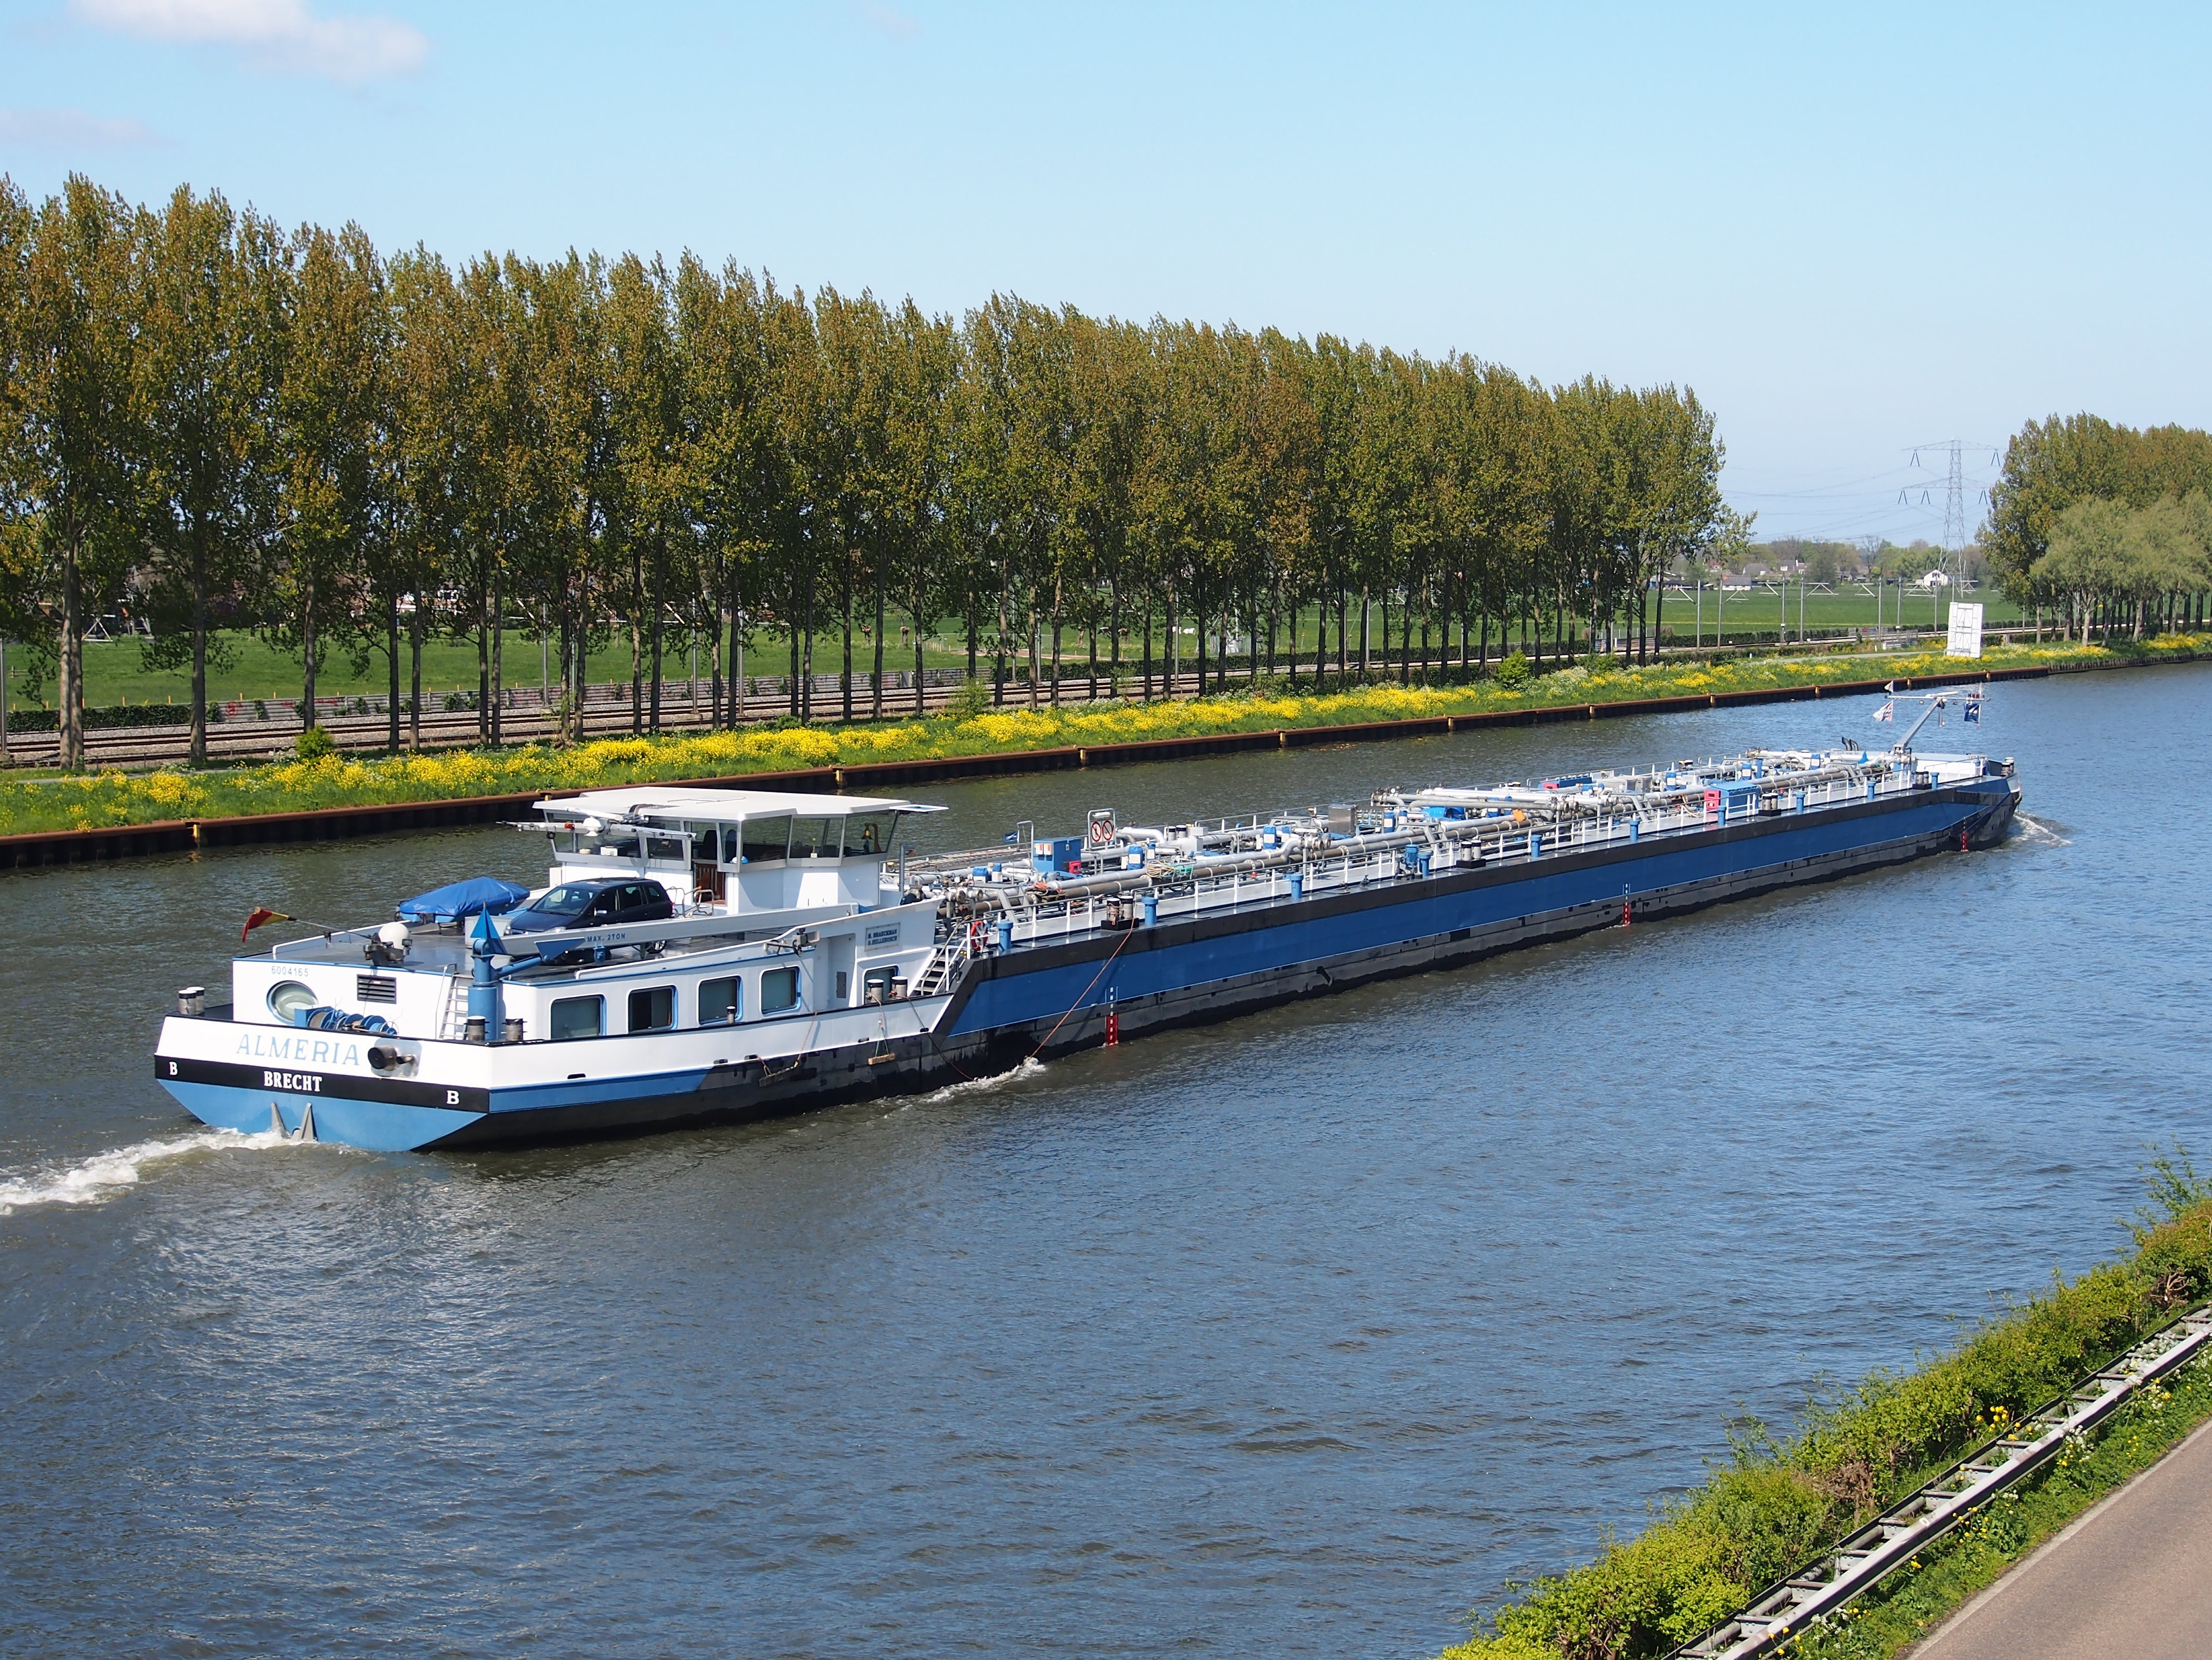
dock, boat, river, canal, ship, transport, vessel, vehicle, freight, cargo ship, waterway, body of water, ferry, boating, cargo, channel, watercraft, almeria, barge, logistics, motor ship, passenger ship, luxury vehicle, amsterdam rhine canal